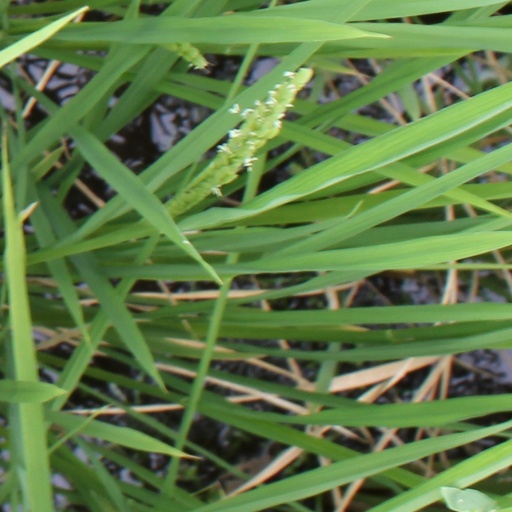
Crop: rice